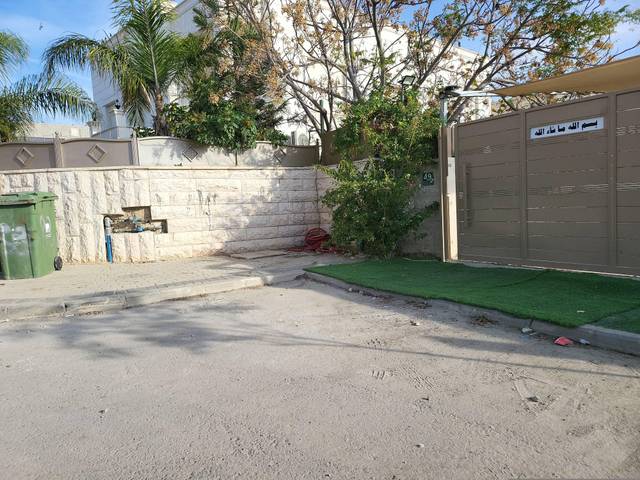
Region: Israel
Coordinates: 31.388, 34.752